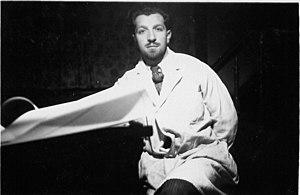
29 janv. 1936, le sculpteur René van Dievoet (1908-1978). René van Dievoet, sculpteur et peintre belge, ancien élève de l'Académie Royale des Beaux-Arts de Bruxelles (atelier Rombaux) et de l'Académie de Saint-Gilles (atelier Léandre Grandmoulin), est né à Ixelles le 15 octobre 1908 et décédé à Ixelles le 17 janvier 1978. Source: Paul Piron, Dictionnaire des artistes plasticiens de Belgique des XIXe et XXe siècles, Bruxelles, 2003, tome II, p. 619.
Égide Rombaux, né à Schaerbeek le 19 janvier 1865 et mort à Uccle le 11 septembre 1942, est un sculpteur et médailleur belge.